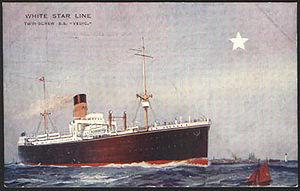
Le Vedic est un paquebot britannique de la White Star Line. Mis en construction en 1913 dans les chantiers Harland & Wolff, il est alors destiné à transporter des émigrants quittant l'Europe, pour le compte d'une compagnie de l'International Mercantile Marine Co. Sa construction est dans un premier temps stoppée par la Première Guerre mondiale, mais le besoin de navires supplémentaires entraîne sa reprise. Le Vedic est terminé rapidement afin de servir comme cargo dans le cadre des hostilités, rôle qu'il remplit à partir de juillet 1918.
Le Manitou est un navire de l'Atlantic Transport Line. Construit à Hartlepool sous le nom de Victoria, c'est un navire pouvant transporter une centaine de passagers et du bétail pour le compte de la Wilson & Furness-Leyland Line, mis en service en 1898. Il est presque aussitôt racheté par l'ATL qui le renomme Manitou peu après et l'utilise pour transporter passagers et animaux sur l'Atlantique. En 1905, cependant, de nouveaux navires entrant en service, la compagnie n'en a plus besoin. Si elle en reste propriétaire, elle le fait désormais affréter par la Red Star Line, une compagnie sœur qui l'exploite entre la Belgique et les États-Unis.
Le Doric est un paquebot britannique mis en service en 1923 pour la White Star Line. C'est le deuxième navire de la compagnie à porter ce nom. Construit par les chantiers Harland & Wolff à Belfast, ce navire est le deuxième et dernier navire de la compagnie à être exclusivement propulsé par des turbines.